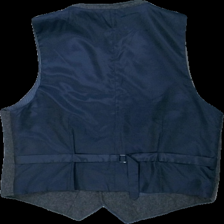
View: back
Type: Vest
Category: Men
Brand: Not in the list
Brand text on label: strömberg
Colors: Blue, Grey
Material: 50% wool 50% polyester
Cut: Regular
Size: 52
Season: All
Damage location: top center
Damage 2 location: middle right
Price range: 50-100
Recommended usage: Reuse
Description: grå väst, lite nopprig